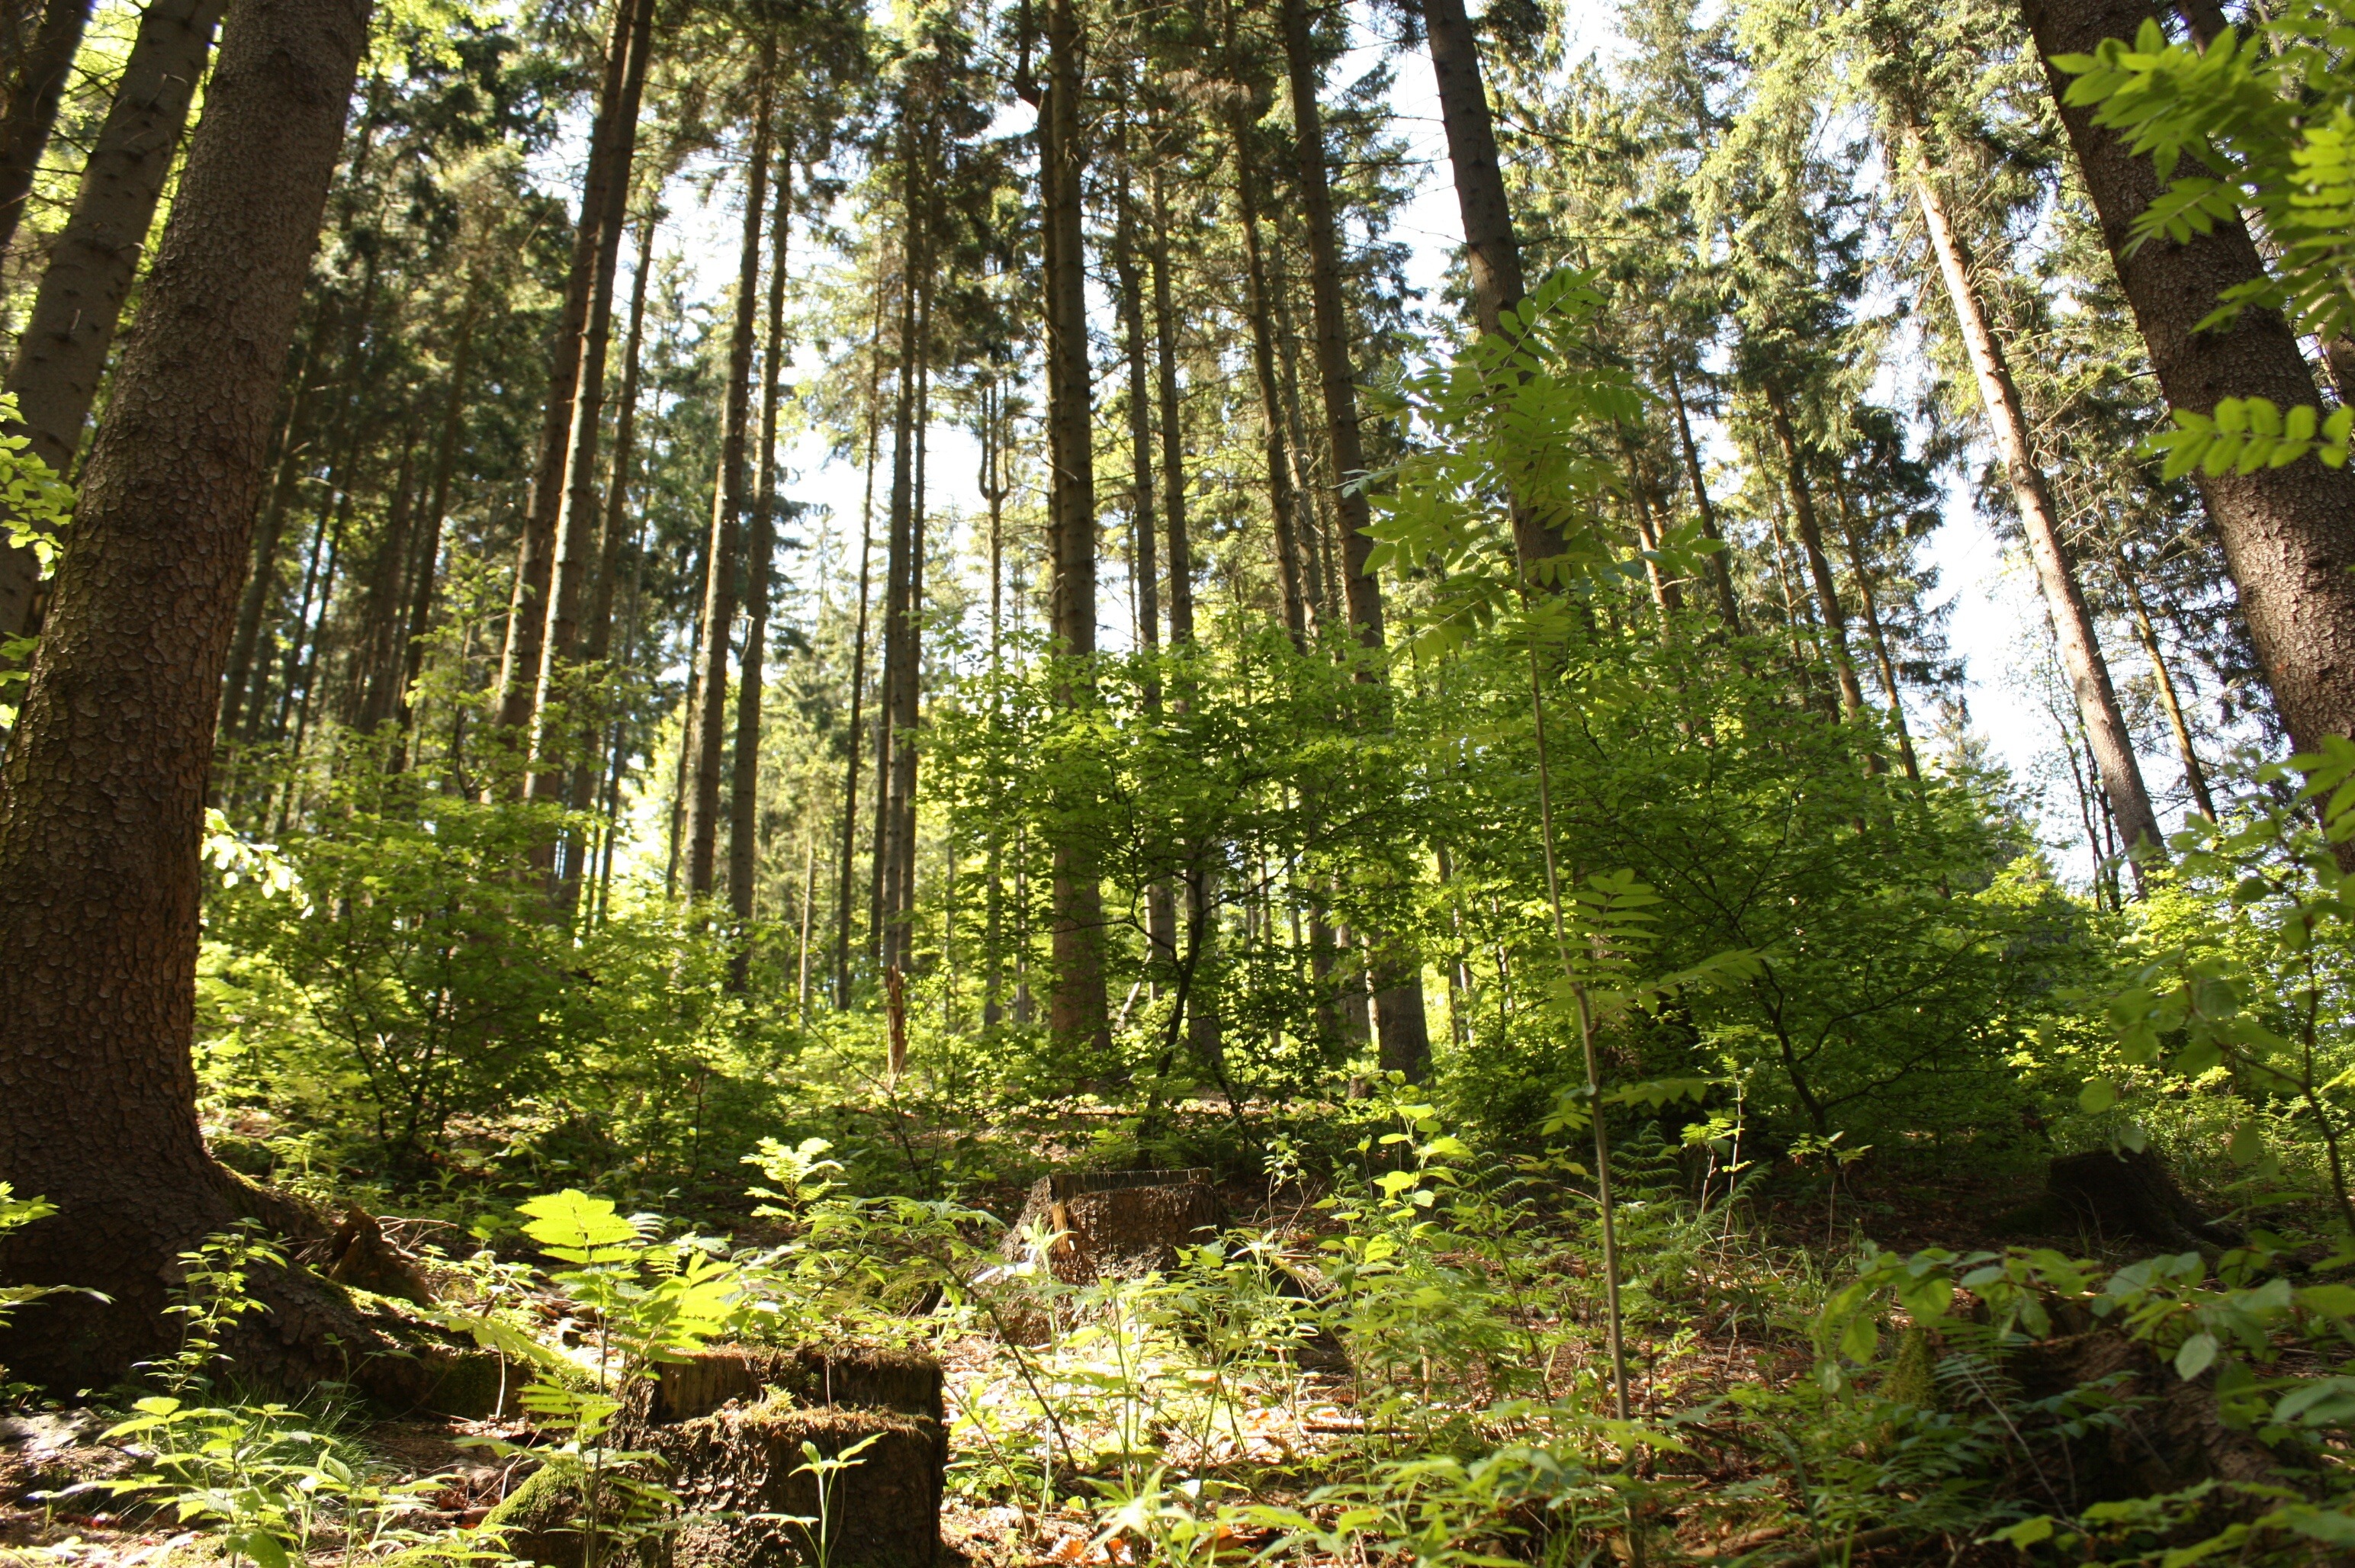
tree, nature, forest, wilderness, plant, trail, leaf, flower, green, jungle, botany, garden, trees, vegetation, rainforest, deciduous, woodland, habitat, ecosystem, biome, old growth forest, natural environment, temperate broadleaf and mixed forest, temperate coniferous forest